Robert Jack House

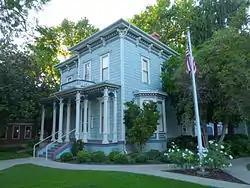

The Robert Jack House, at 536 Marsh St. in San Luis Obispo, California, is a two-story Italianate-style historic house. It was listed on the National Register of Historic Places in 1992. The listing included two contributing buildings.